Tile tracking

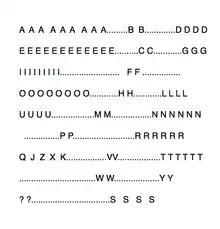
A typical tracking grid using the English-language "Scrabble" Letter distribution. The letters are organized to keep vowels and high-point/high value tiles (Q, J, Z, X, K, S and blanks) along the same 'sight-line' rather than in a strictly alphabetical format. There is no 'standard' way of arranging letters on a tracking grid, nor any rules that dictate one style over another.

Tile tracking is a technique most commonly associated with "Scrabble" and similar word games. It refers to the practice of keeping track of tiles played on the game board, typically by crossing them off a score sheet or tracking grid as they are played. Tracking tiles can be an important strategic aid, especially during the endgame, when there are no tiles left to draw and tracking allows each player to deduce the tiles on their opponent's rack. The marking off of each letter from a tracking grid as the tiles are played is a standard feature of tournament play.